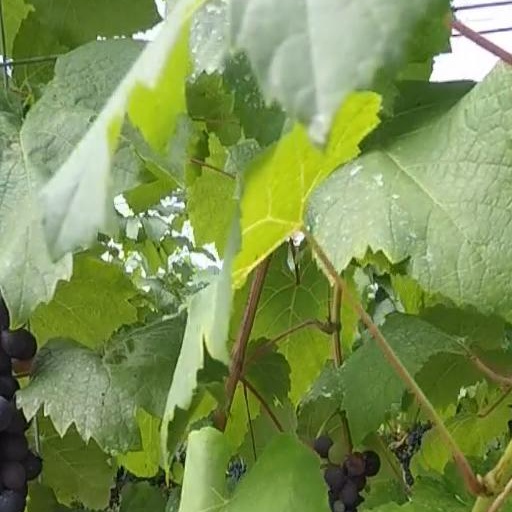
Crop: grape